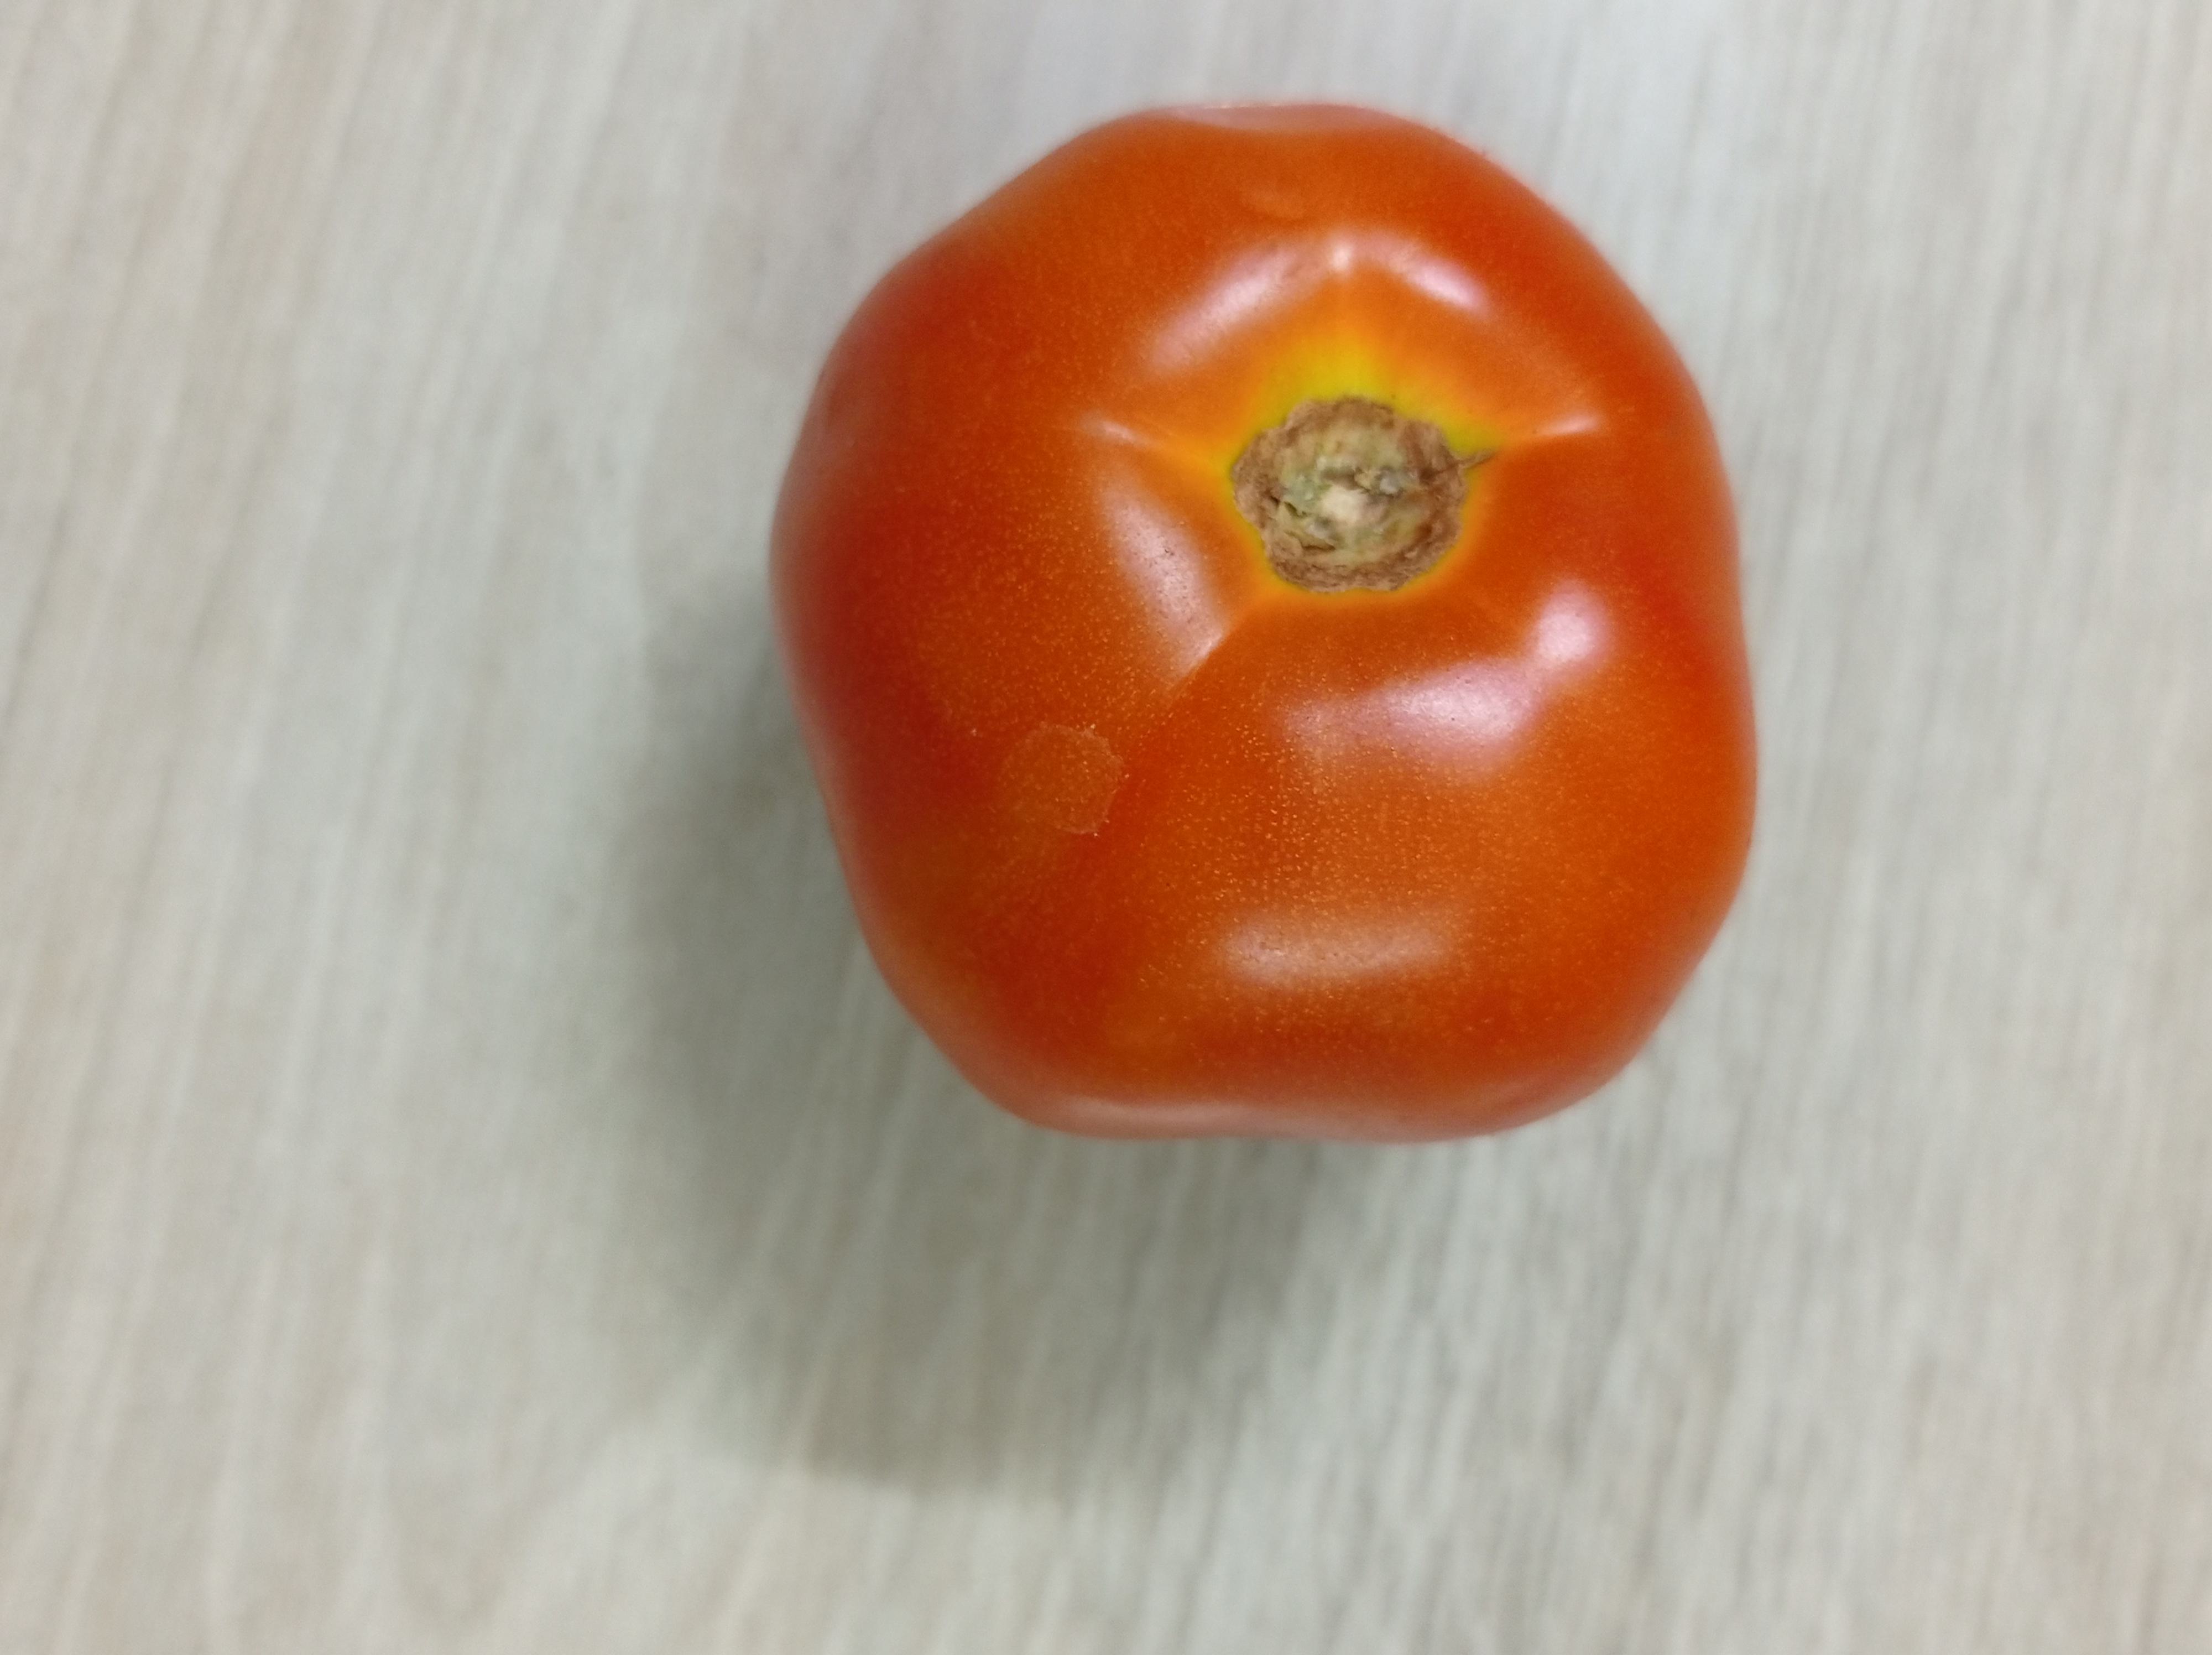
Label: Fresh